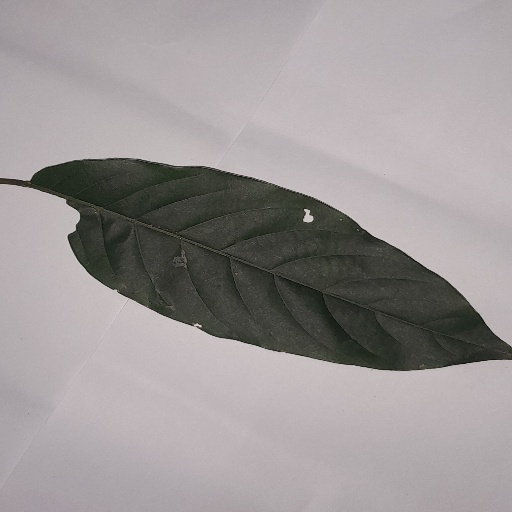
Species: HariTaki
Leaf condition: Shot Hole